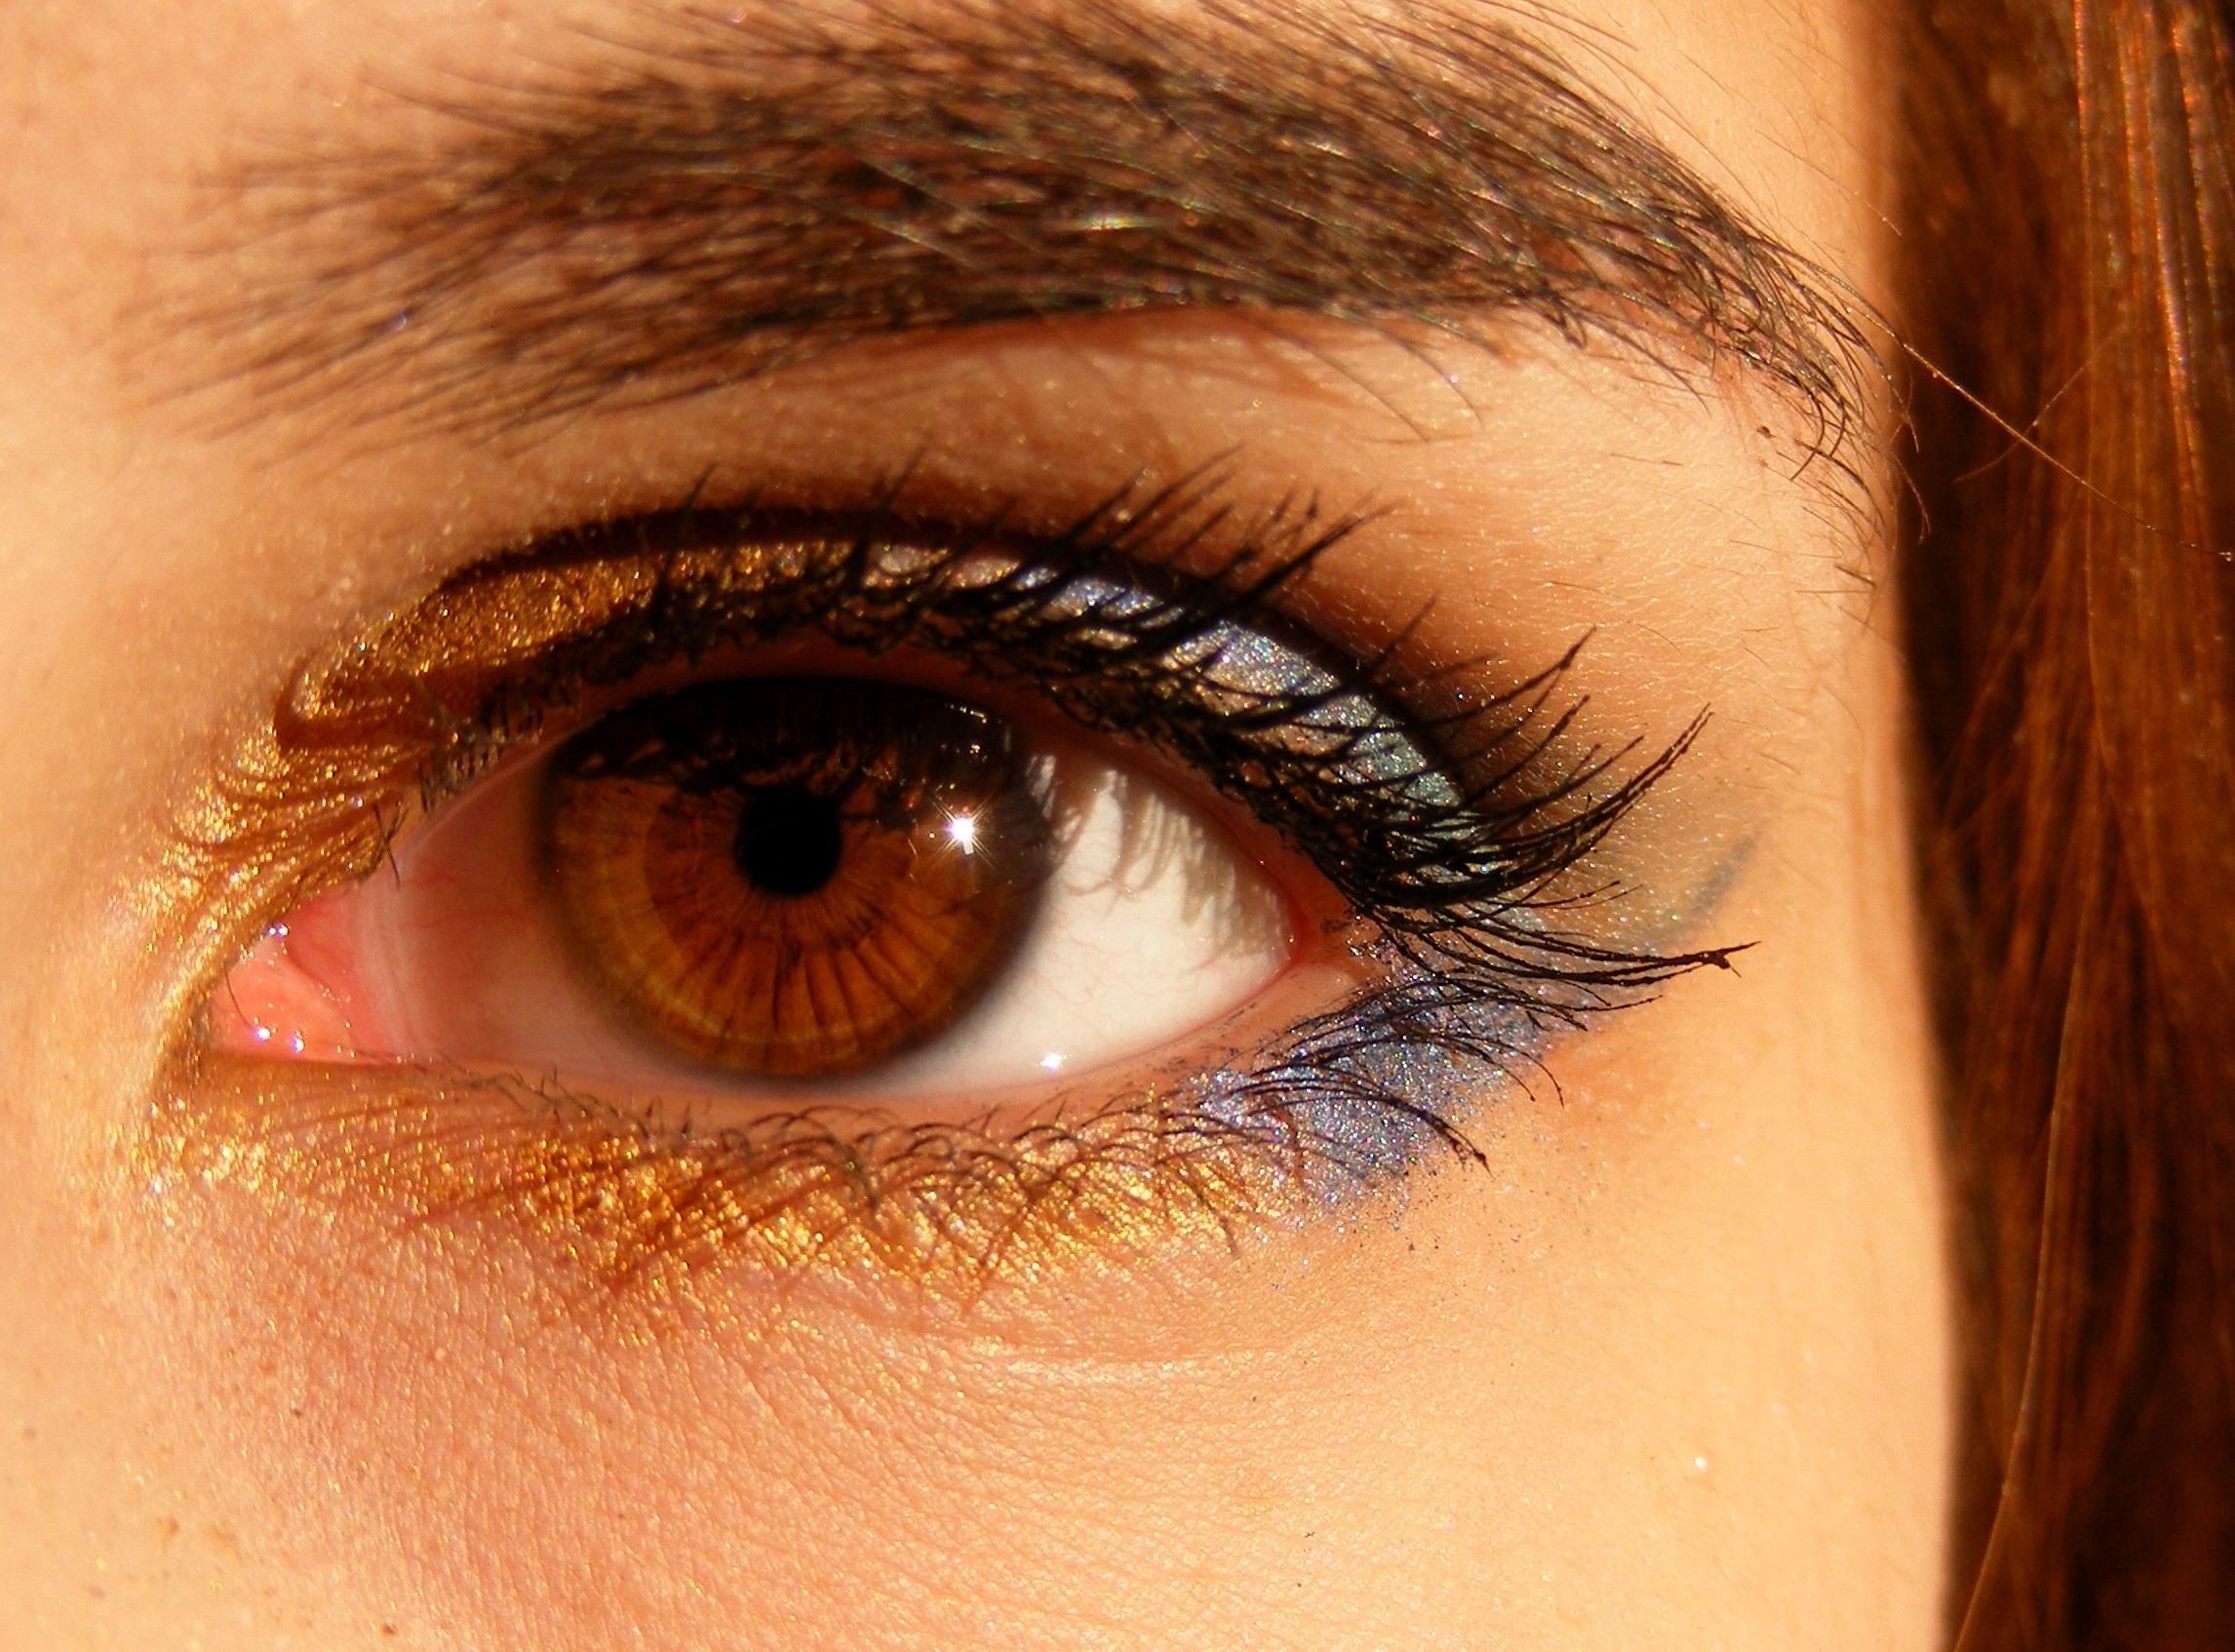
person, girl, color, brown, eyebrow, make up, eyelash, close up, human body, face, nose, eye, head, beauty, organ, cosmetics, eyelashes, eyeshadow, vision care, eyelash extensions